Jones Family

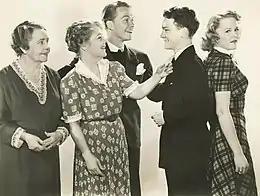
Florence Roberts, Spring Byington, Kenneth Howell, George Ernest and June Carlson in "On Their Own" (1940), the last film in the Jones Family series

The Jones Family film series is seventeen 20th Century Fox second feature family comedies produced between 1936 and 1940.